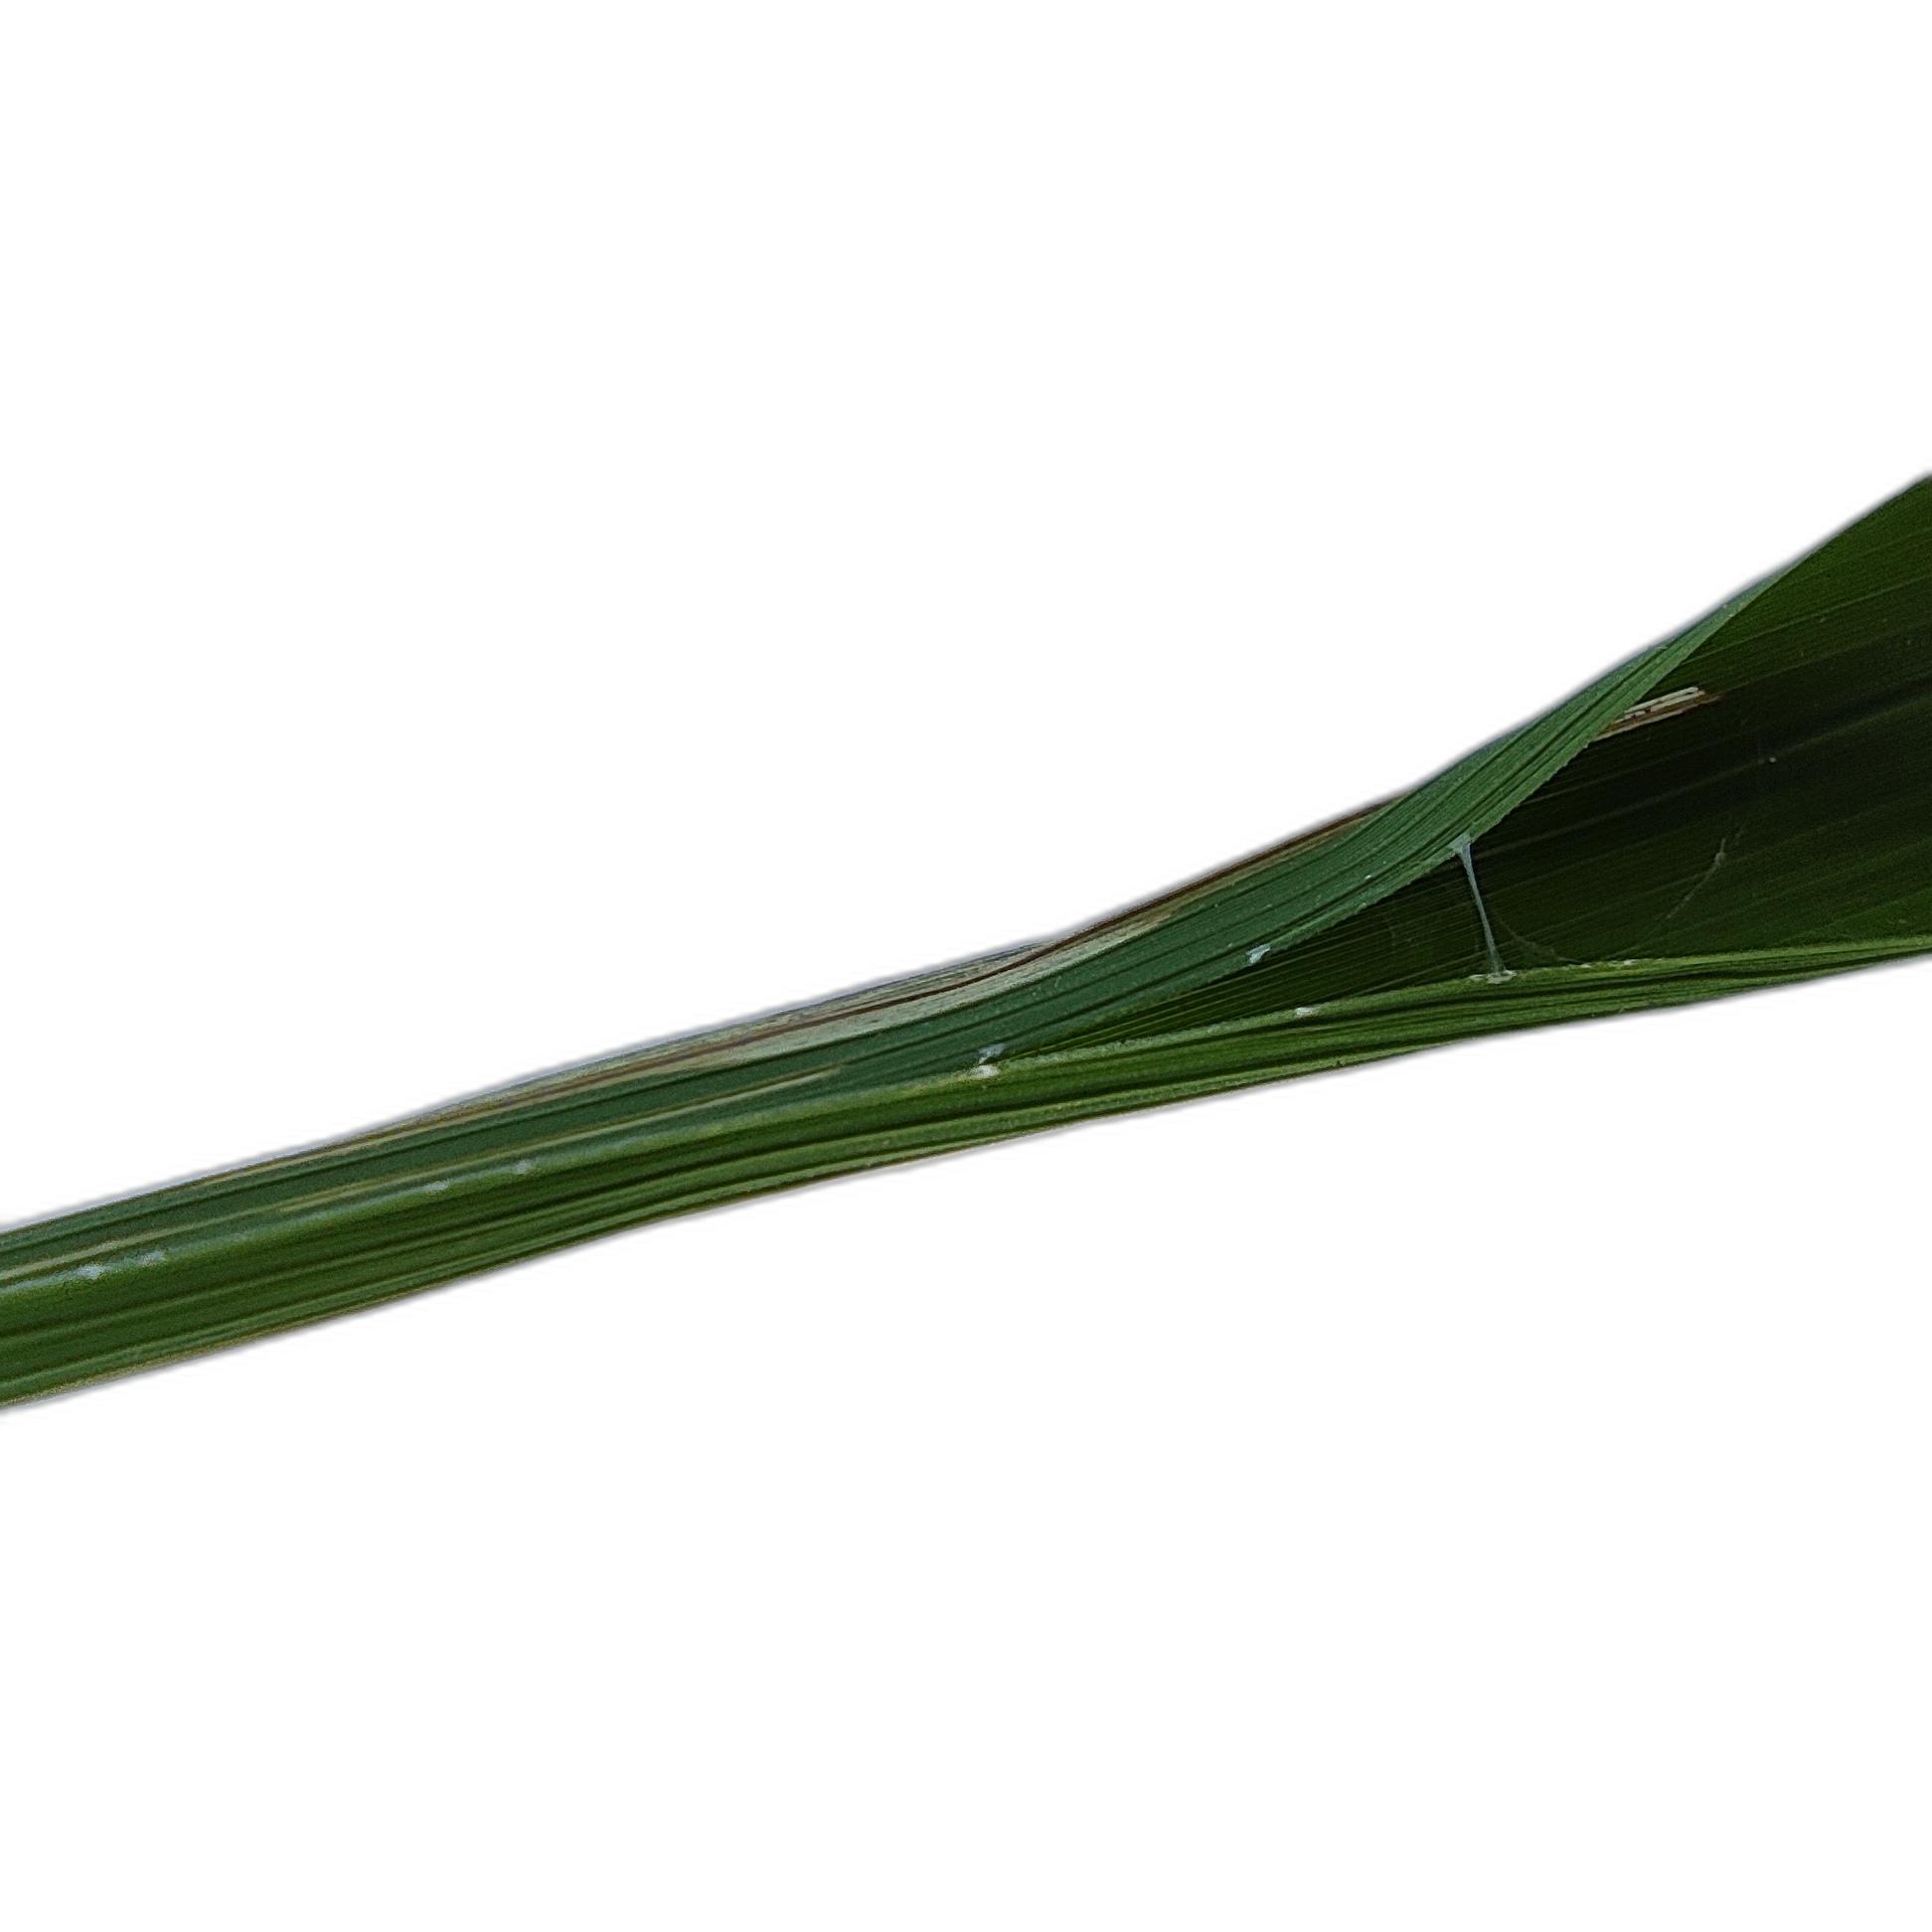
Label: Rice Leaffolder